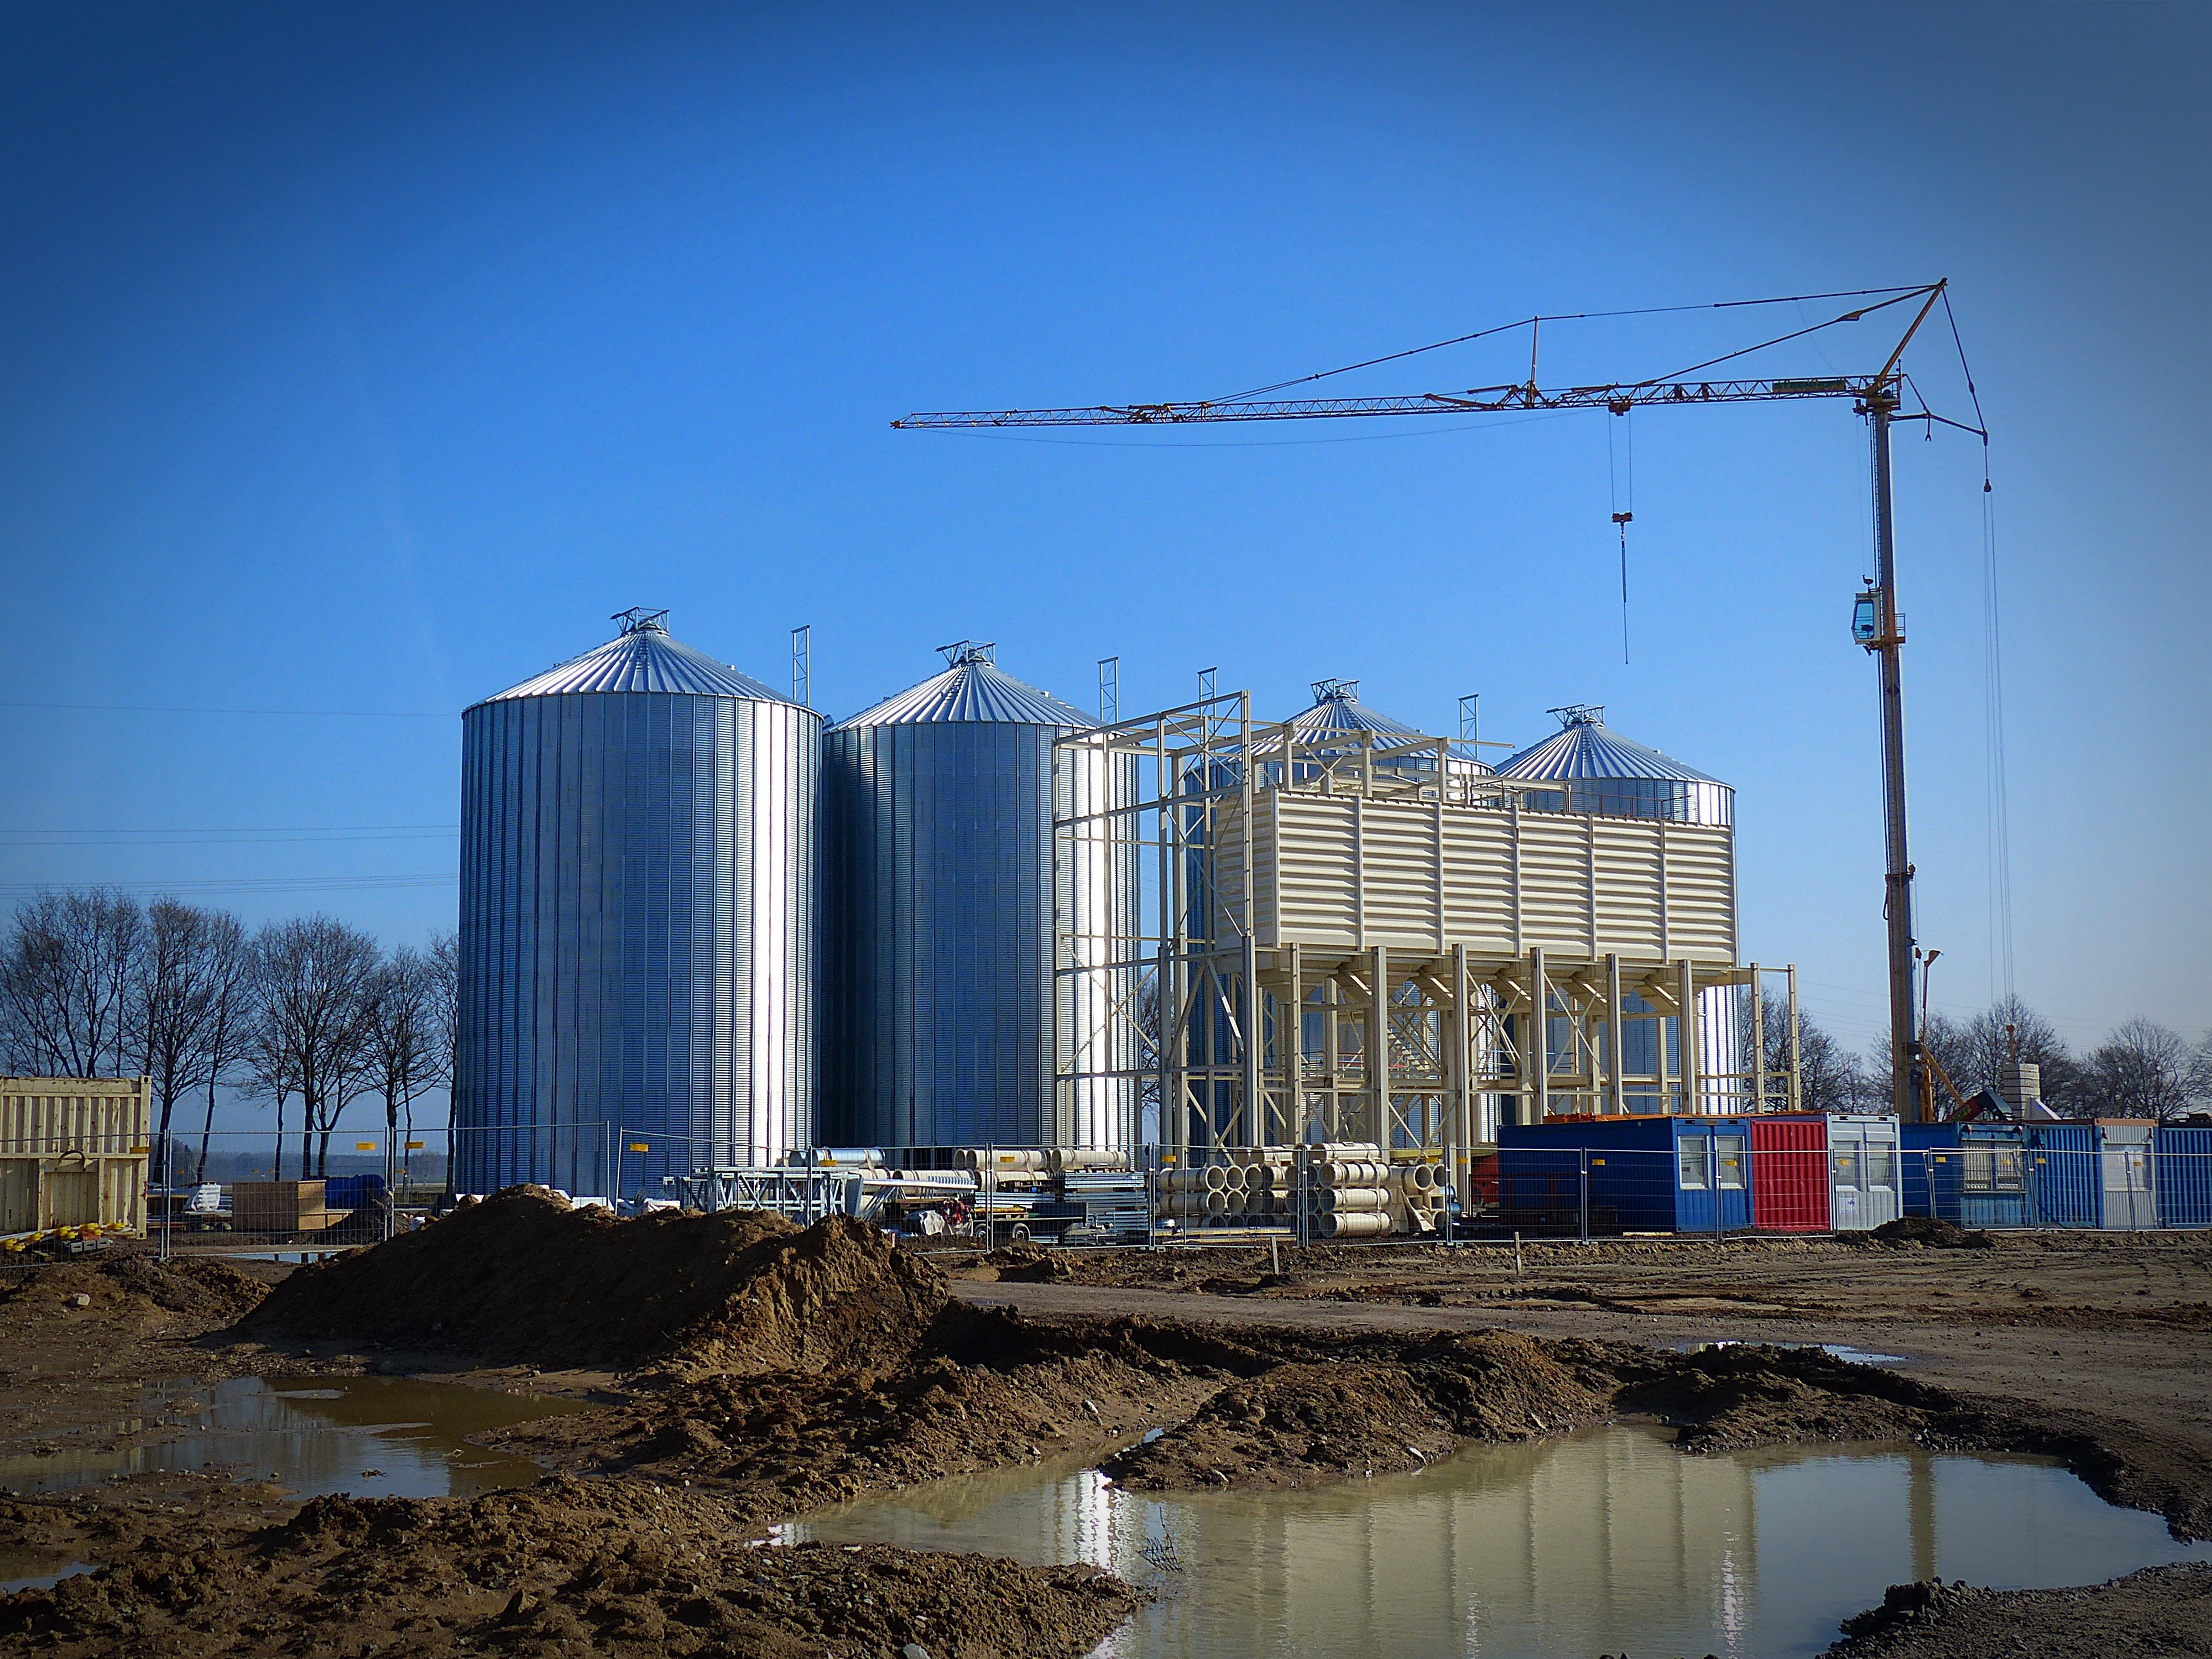
work, technology, steel, construction, industry, electricity, tower block, energy, silo, build, iron, unfinished, crane, site, baukran, construction work, lift loads, new building, power station, outdoor structure